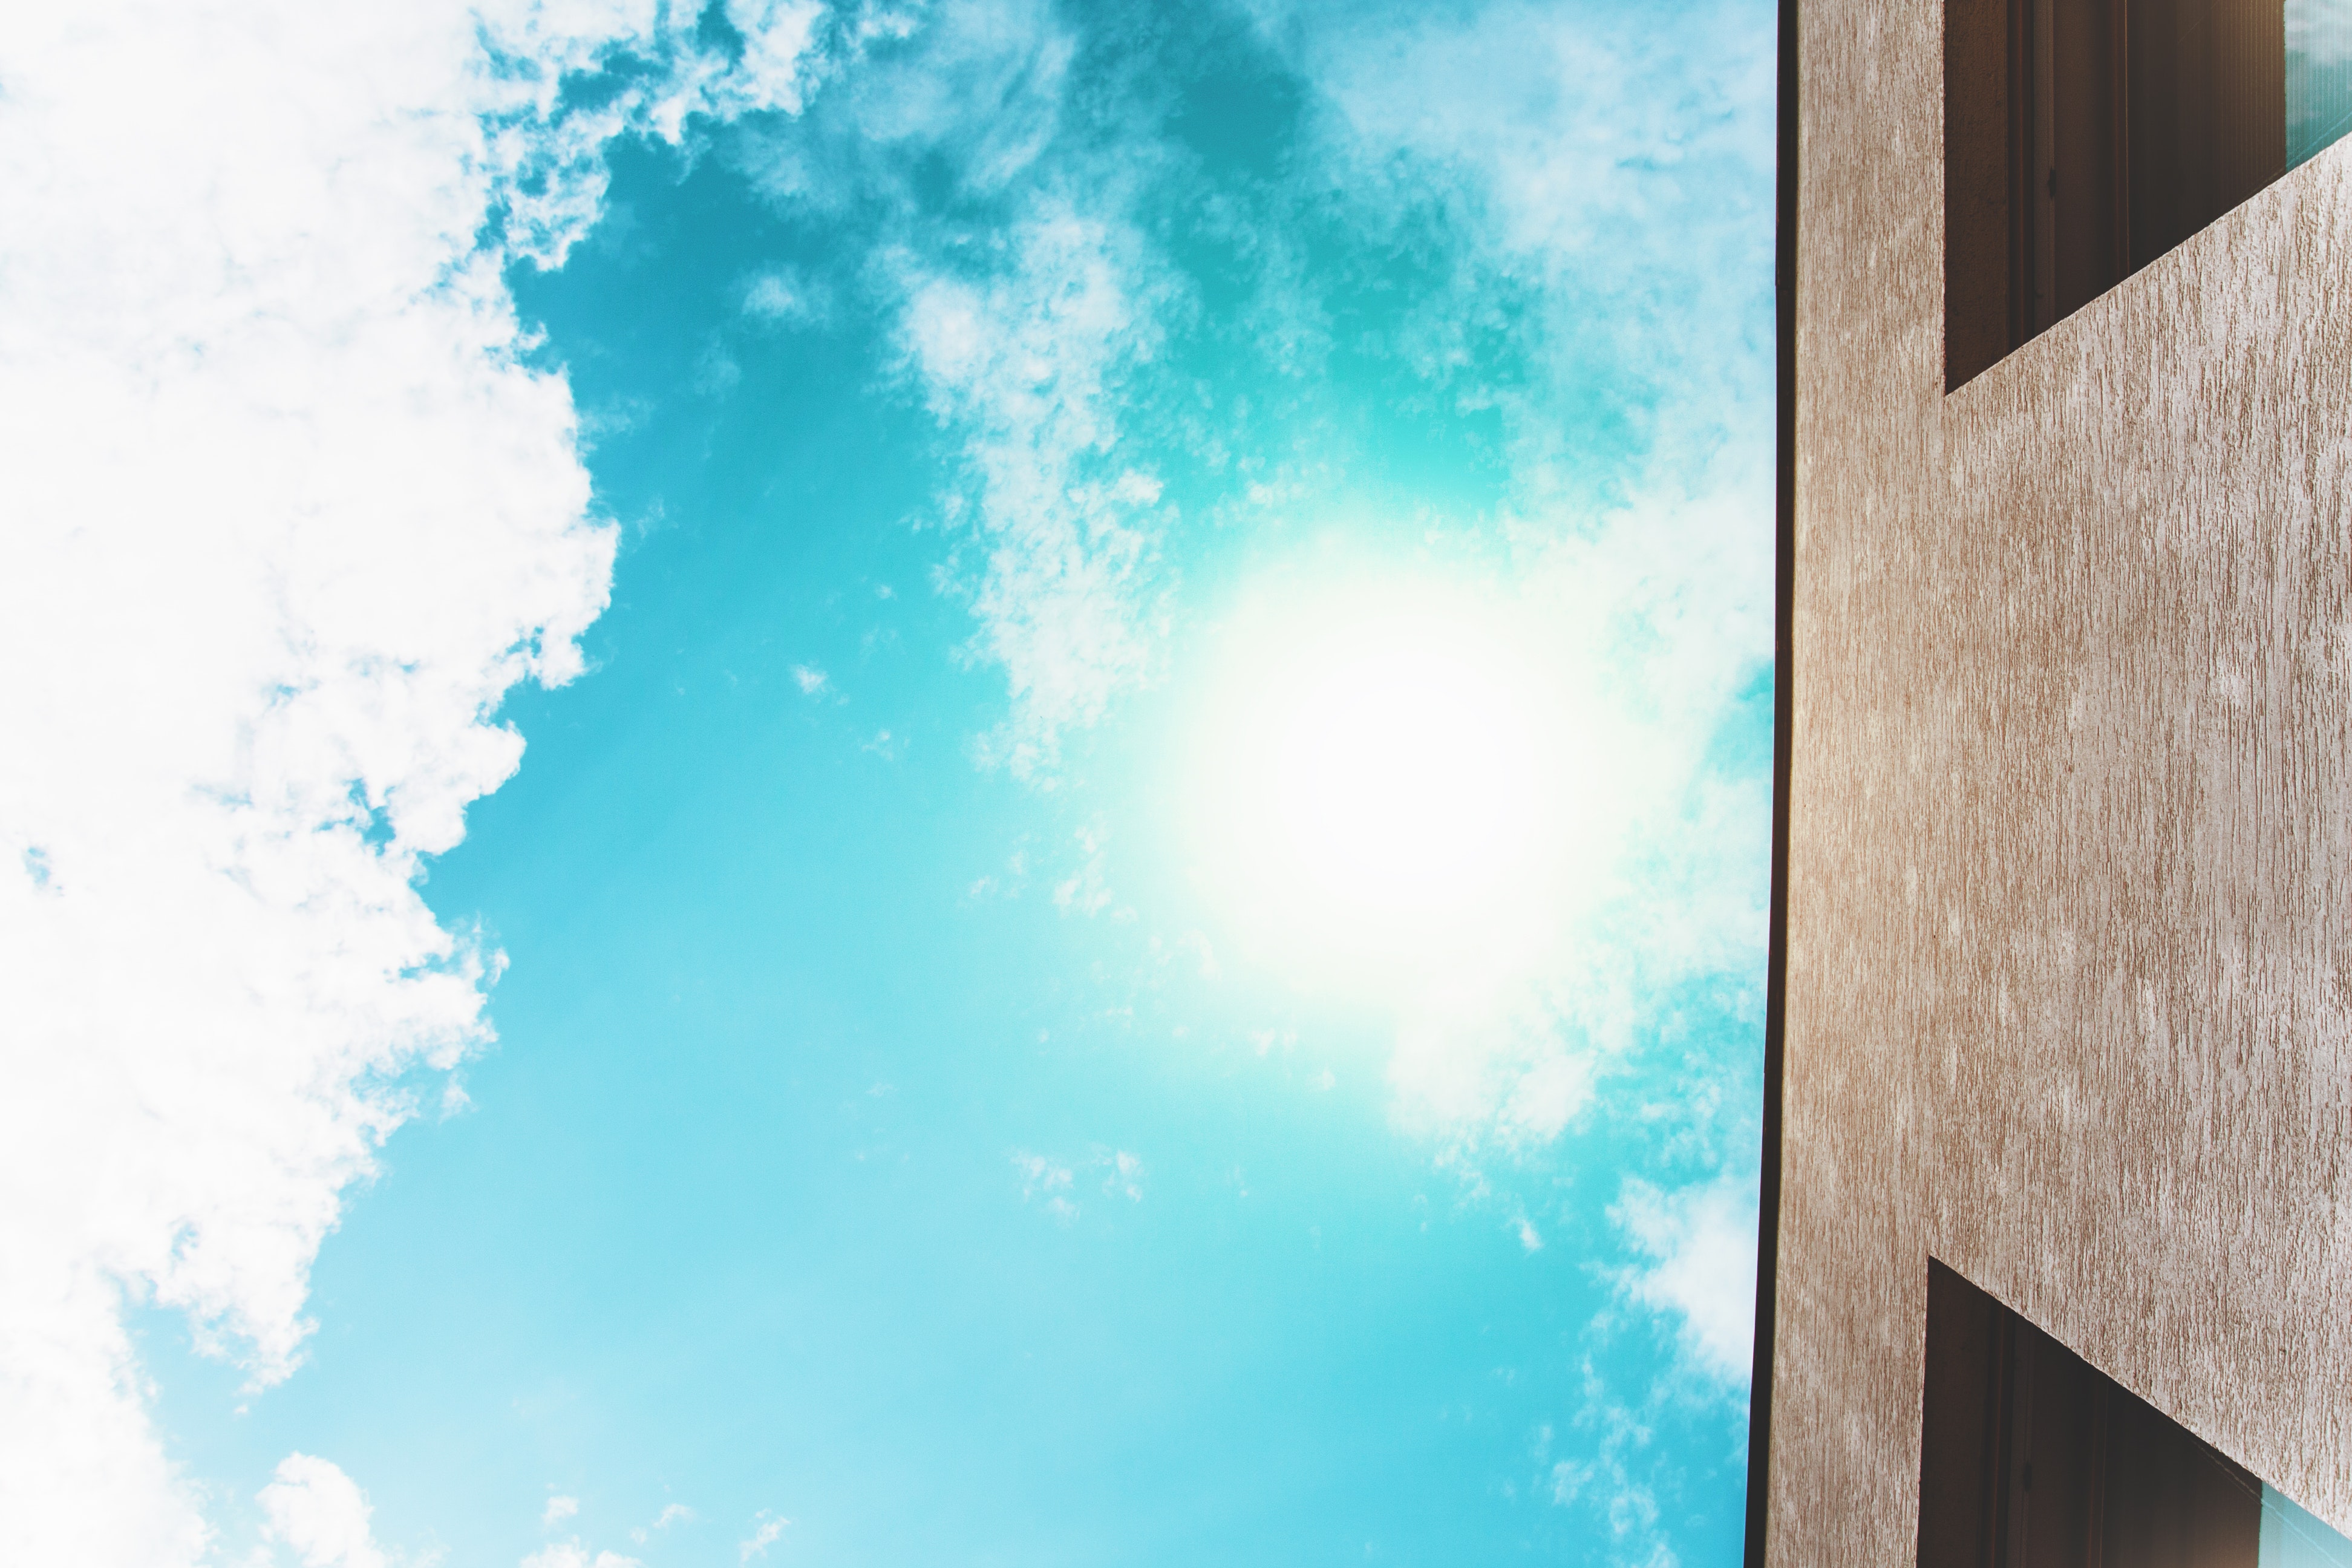
sky, blue, daytime, cloud, turquoise, azure, aqua, wall, architecture, design, Material property, pattern, meteorological phenomenon, daylighting, space, window